Wootton Fitzpaine

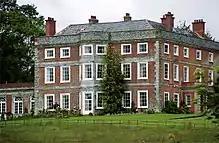
The Manor House, Wootton Fitzpaine, remodelled about 1765 by Thomas Rose-Drewe (1740-1815)

Wootton Fitzpaine village consists primarily of two small centres: a larger western part comprising the village hall and about 50 densely placed houses, and a smaller eastern part comprising about a dozen houses, the church and manor house. The village is sited on Middle Lias and greensand and has a history of being agriculturally relatively prosperous.